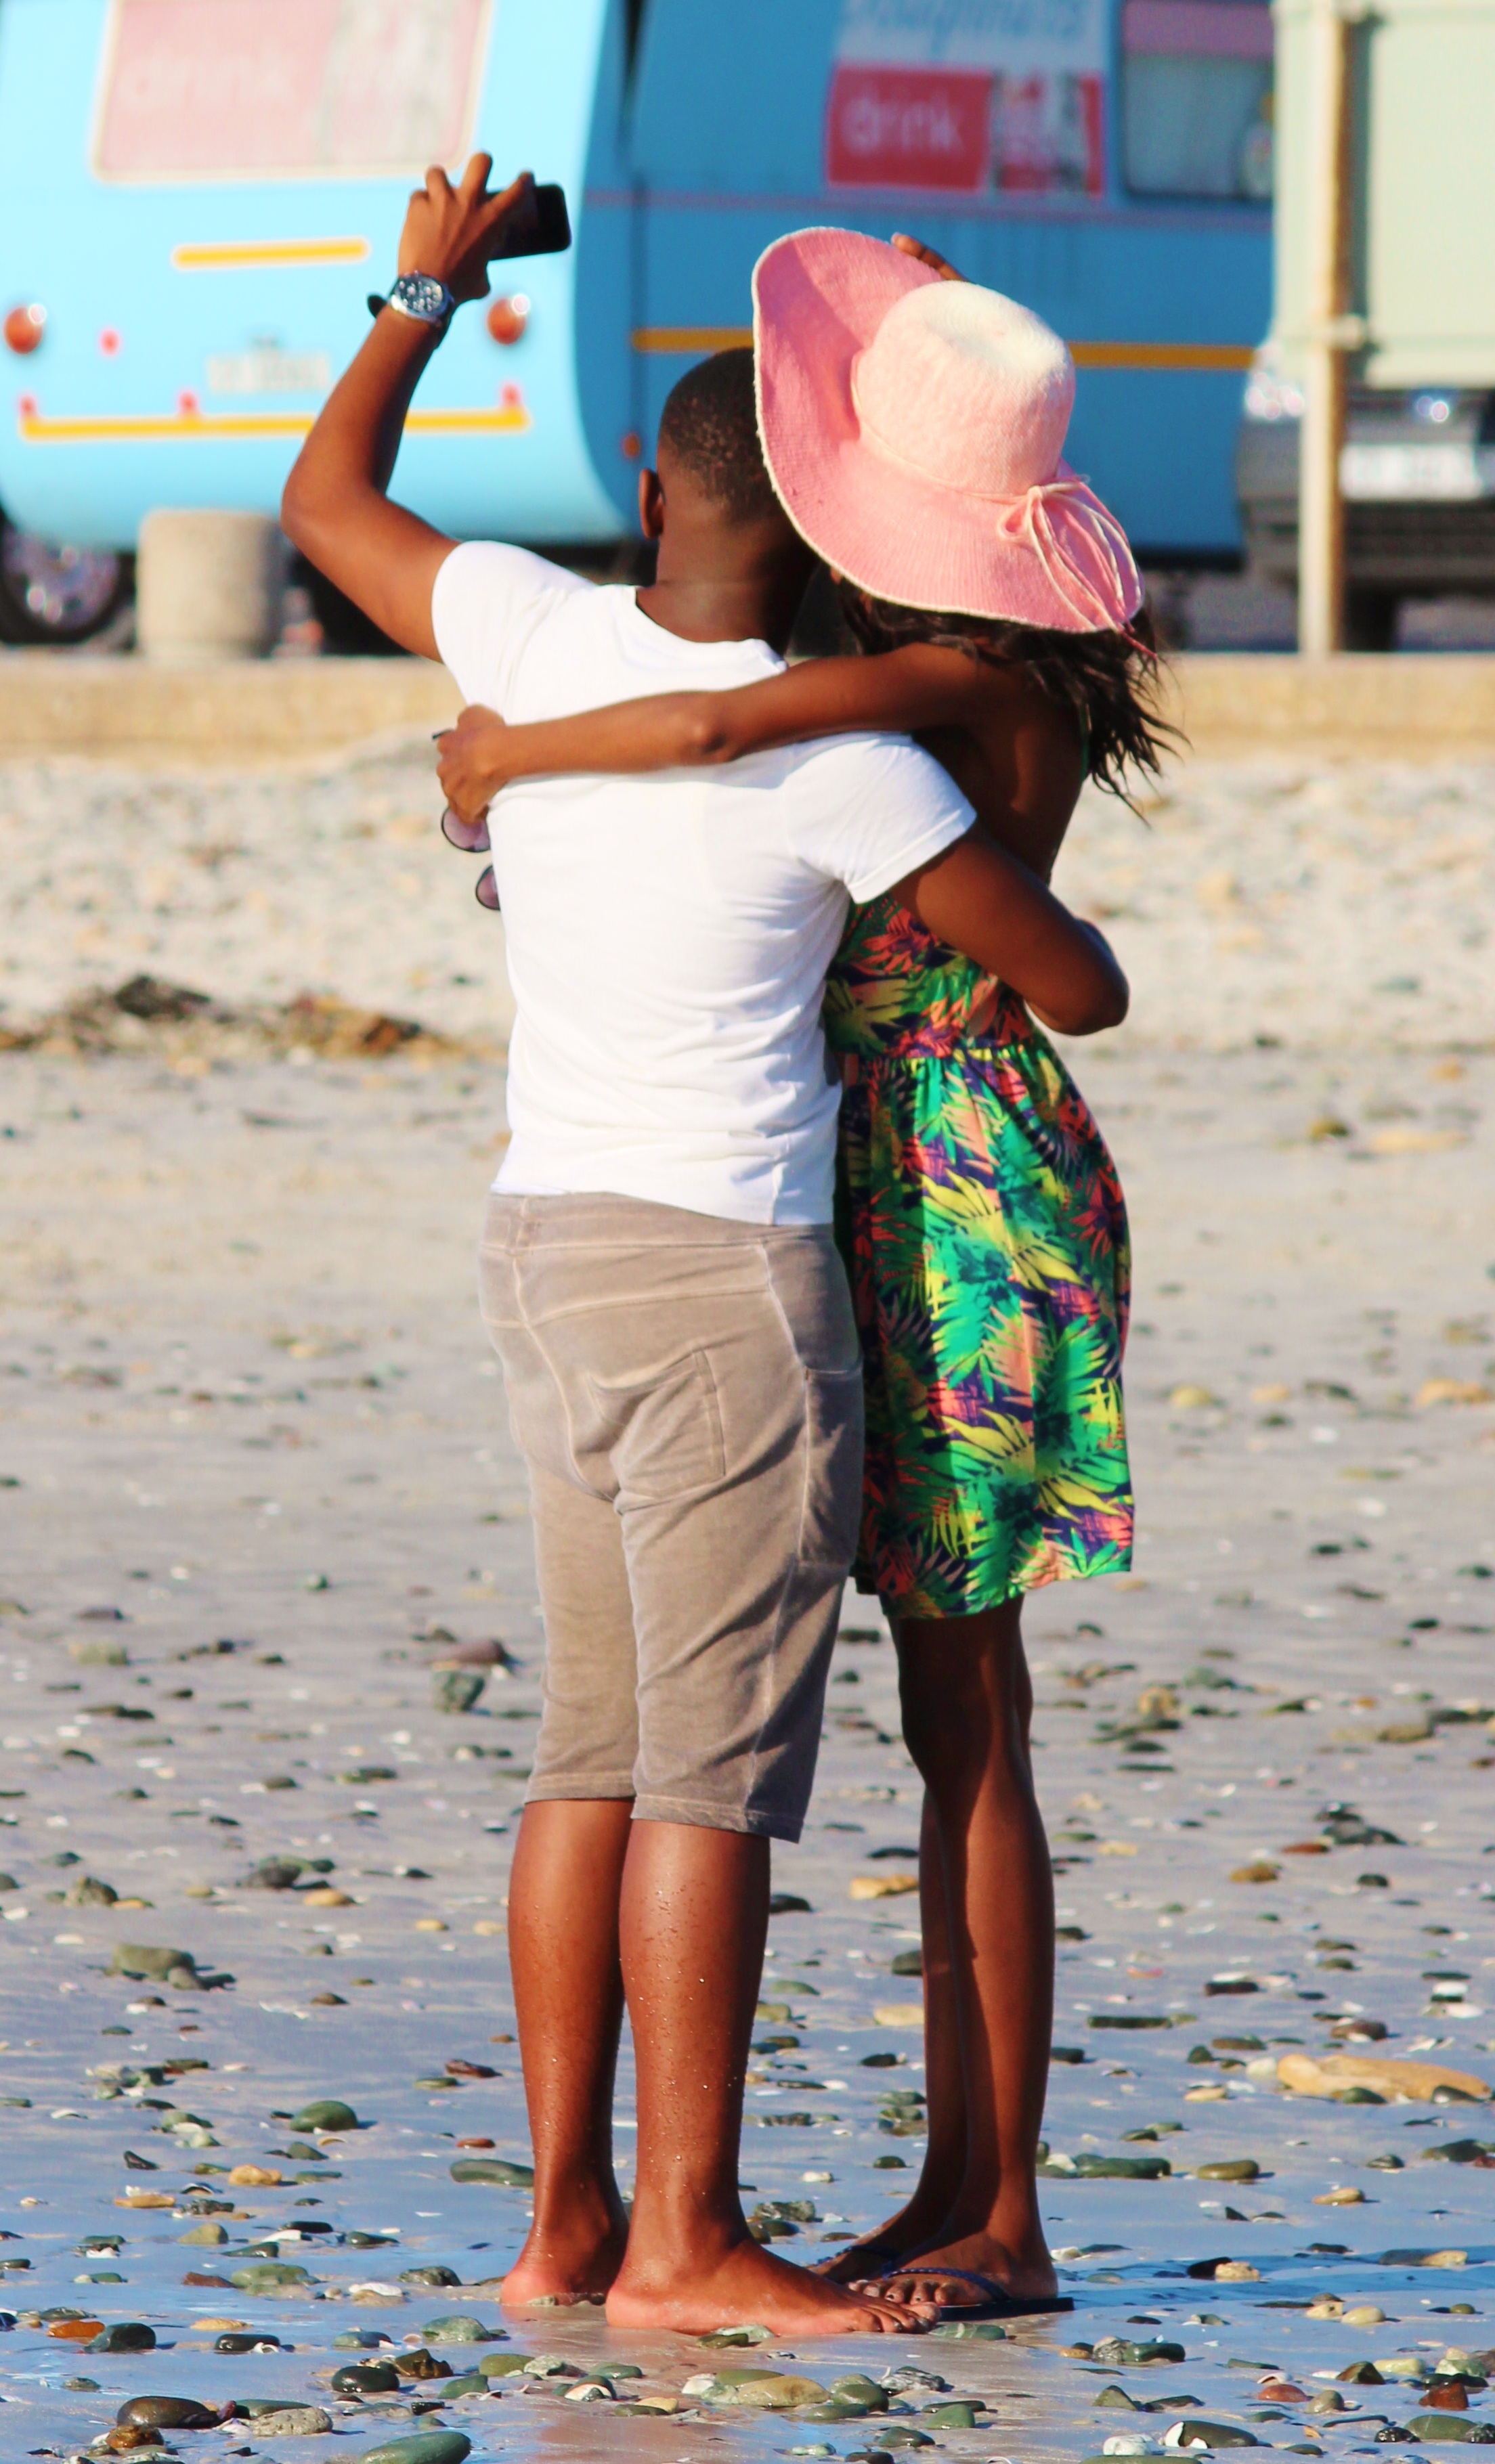
man, beach, sea, person, people, girl, woman, play, vacation, leg, love, spring, color, child, season, sun hat, fun, selfie, lovers, pair, interaction, cape town